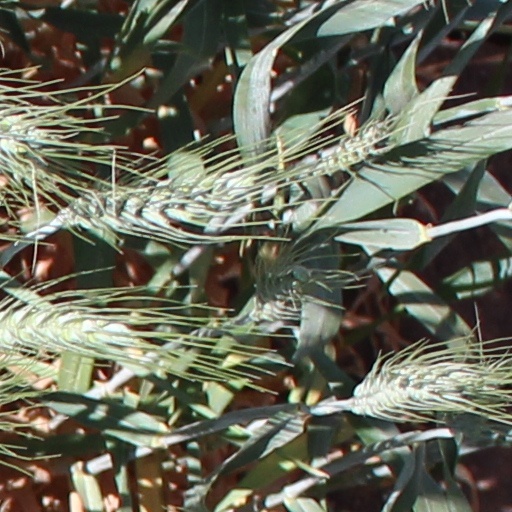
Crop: wheat